Lunchbox (song)

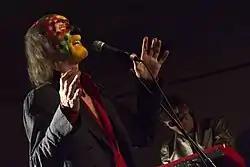
"Lunchbox" helped to revive interest in Arthur Brown.

"Metal Hammer" ranked the song 66 on their list of "The 100 best metal songs of the 90s", saying that "The seeds of Manson becoming Public Enemy Number One in the United States were being sown on his 1994 debut "Portrait Of An American Family", and despite this not being the most terrifying song in his repertoire you just can’t deny the power of the chorus." "Metal Hammer" readers voted the track the seventeenth greatest metal song of the 1990s. The "Miami Herald"s Howard Cohen said that Berkowitz's "musicianship, songwriting, and industrial guitar...gave early Marilyn Manson its musical credibility on songs like 'Lunchbox,' 'My Monkey,' 'Dope Hat,' and 'Cake and Sodomy.'" In "Exclaim!", Monica S. Kuebler called the track one of the band's "indispensable goth club classics from the mid-'90s".